Samson Kimobwa

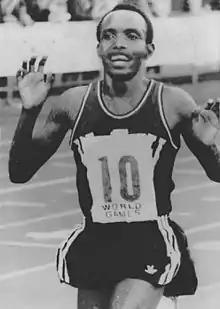
Kimombwa setting the world 10000 m record in 1977

Samson Kimobwa (15 September 1955 – 16 January 2013) was a runner from Kenya. He set a 10000 metres world record of 27:30.5 (27:30.47) on 30 June 1977 in Helsinki, Finland. The record was broken the following year by his compatriot Henry Rono. Before Kimobwa, the record was held by David Bedford of Great Britain.